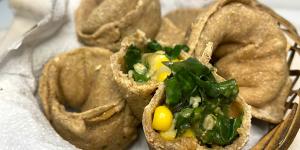
empanadas de verdura y choclo